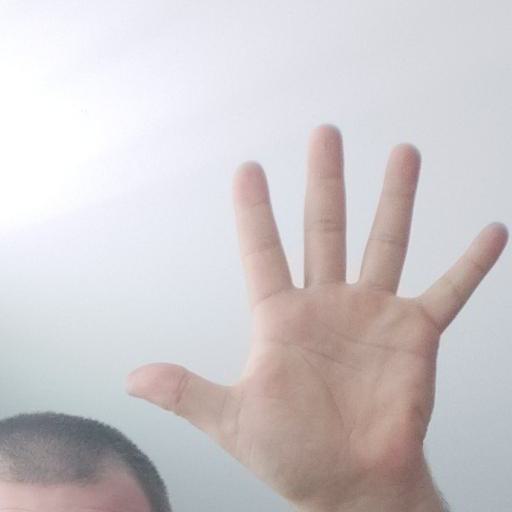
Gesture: palm